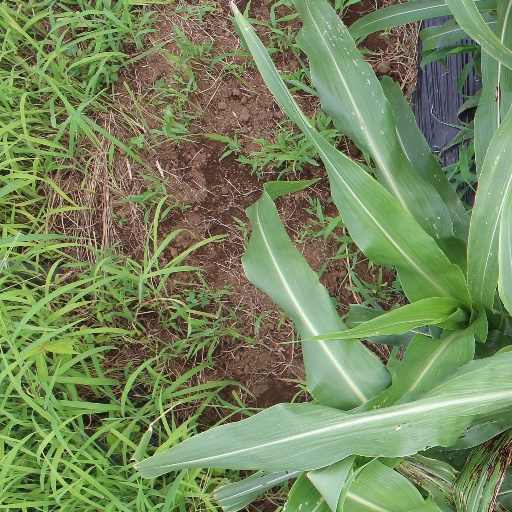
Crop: sorghum